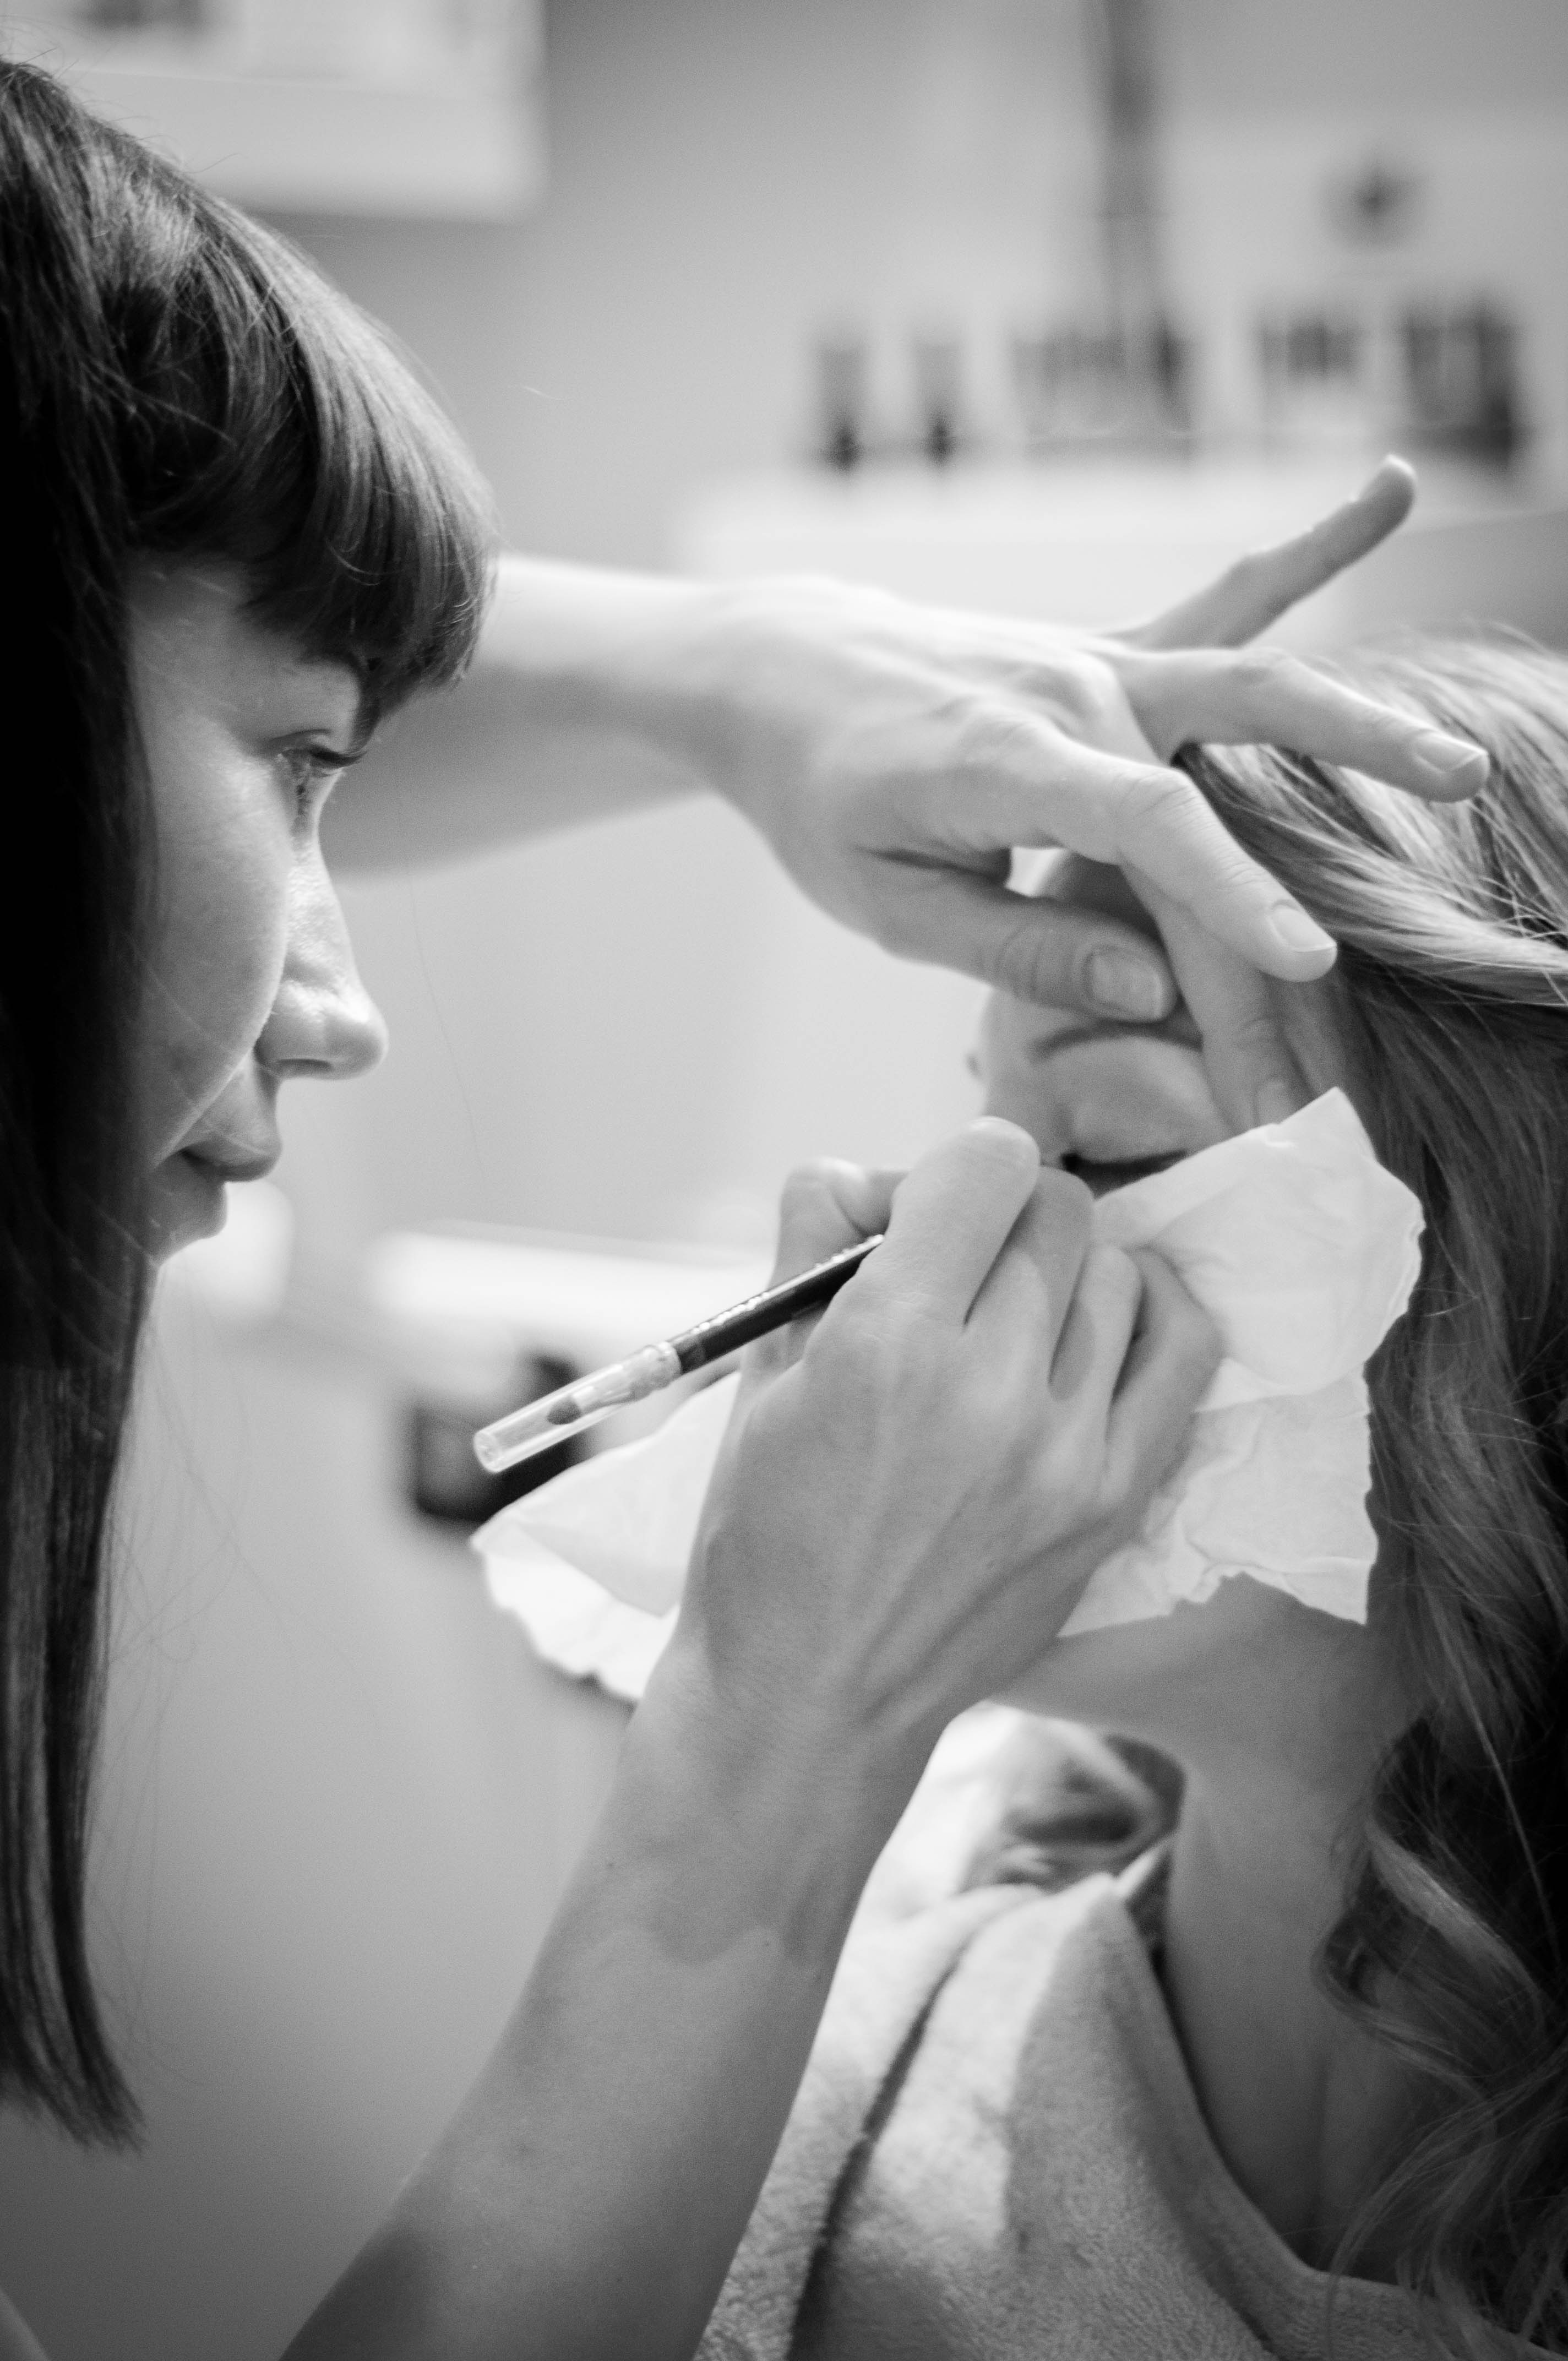
person, black and white, woman, white, photography, portrait, romance, fashion, black, monochrome, bride, black white, make up, face, ceremony, eye, photograph, beauty, emotion, eyeliner, interaction, make up artist, monochrome photography